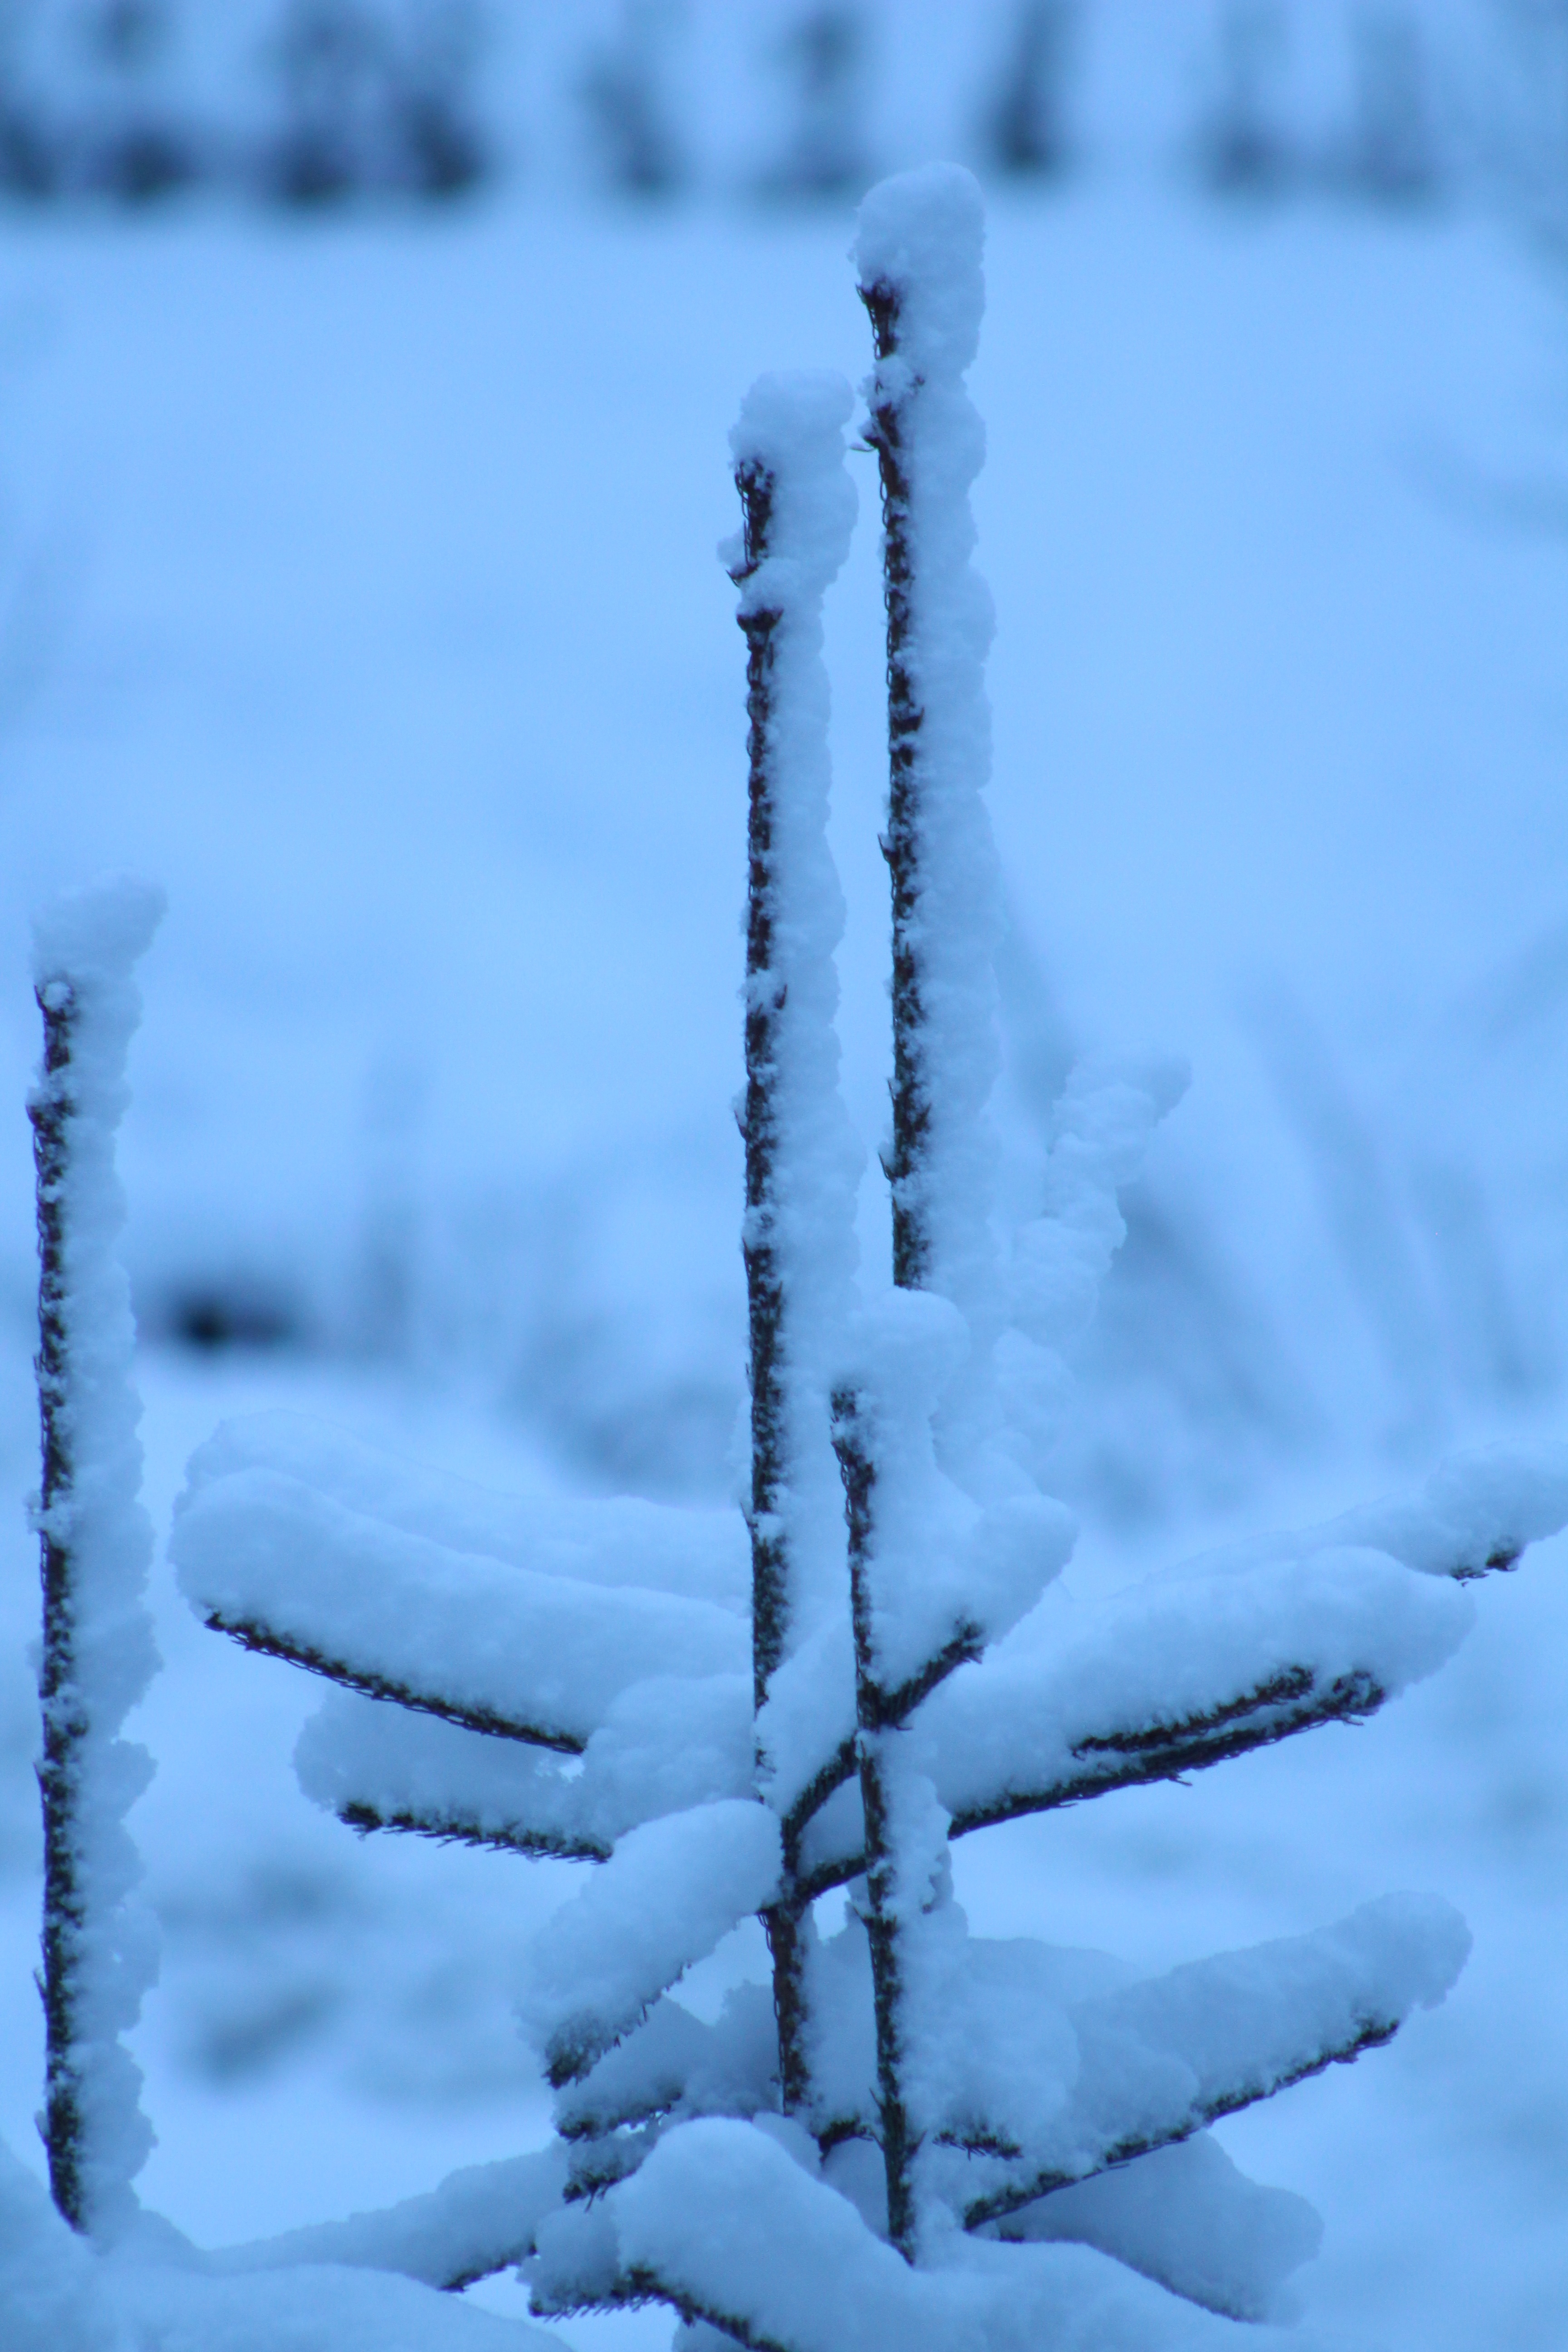
tree, nature, branch, snow, cold, winter, frost, ice, weather, season, blizzard, icicle, freezing, winter storm